The Love Contract

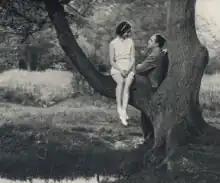
Winifred Shotter and Owen Nares

The Love Contract is a 1932 British musical film directed by Herbert Selpin and starring Winifred Shotter, Owen Nares and Sunday Wilshin. The screenplay concerns a young woman who becomes the driver of a wealthy stockbroker who lost her family's savings. It was based on a play by Jean de Letraz, Suzette Desty and Roger Blum. It was produced by Herbert Wilcox's company British & Dominions Film Corporation. Alternate language versions were made in French ("Conduisez-moi Madame") and in German ("Chauffeur Antoinette"), both of which were also directed by Selpin.